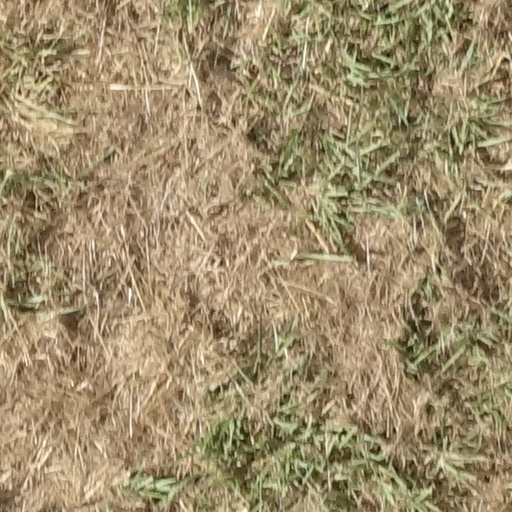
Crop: sorghum